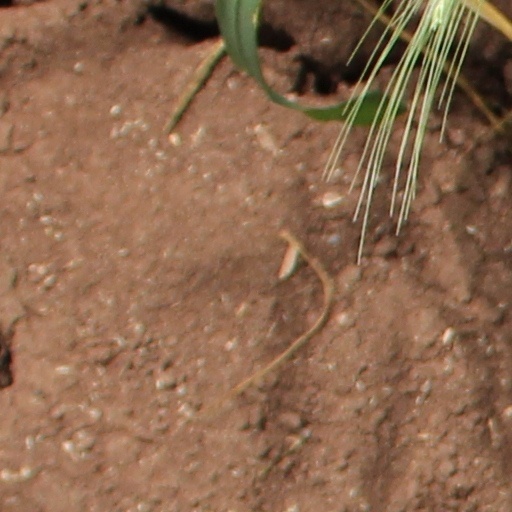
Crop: wheat